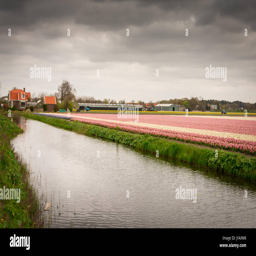
vast fields of tulips cover the fields